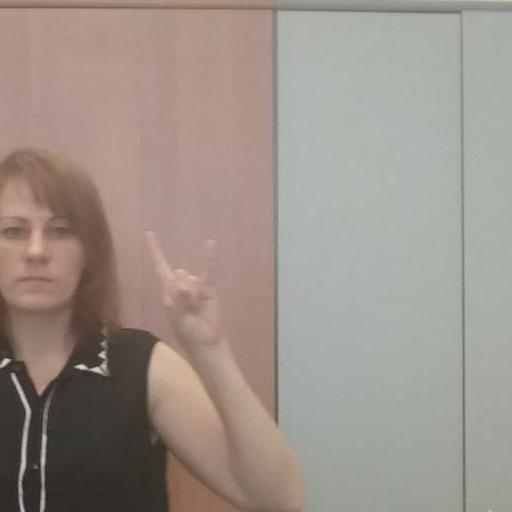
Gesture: rock